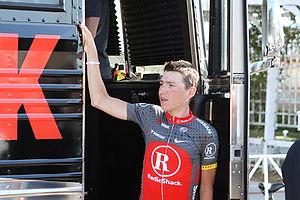
L'équipe cycliste RadioShack est une équipe cycliste professionnelle américaine sur route, créée par Johan Bruyneel et Lance Armstrong. Elle a fait ses débuts en compétition en janvier 2010. Fin 2011, l'équipe disparaît au profit de l'équipe luxembourgeoise RadioShack-Nissan.